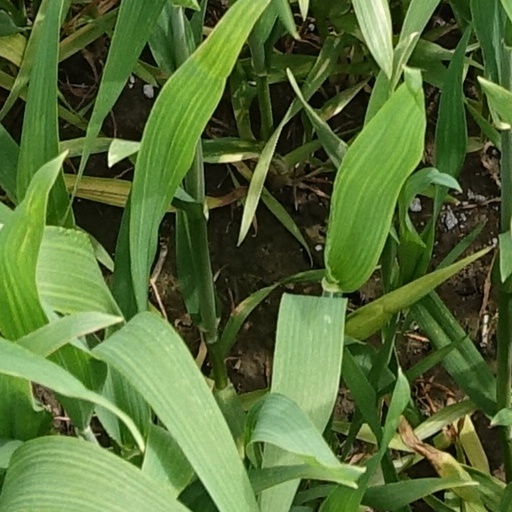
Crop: wheat